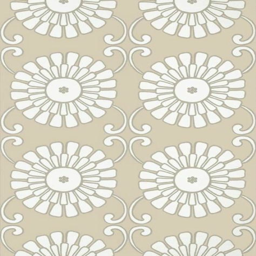
# wallpaper and coordinating embroidered # fabric in natural byperson